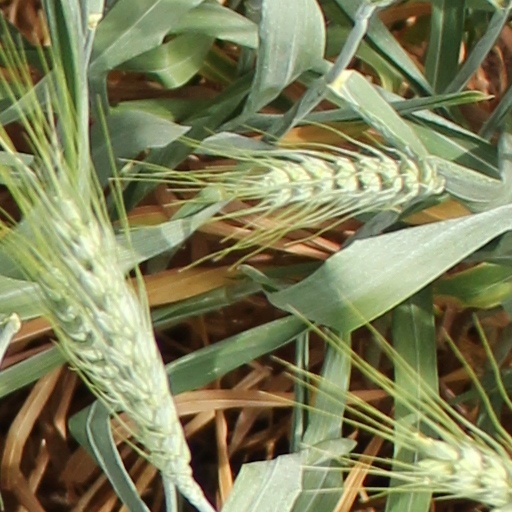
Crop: wheat